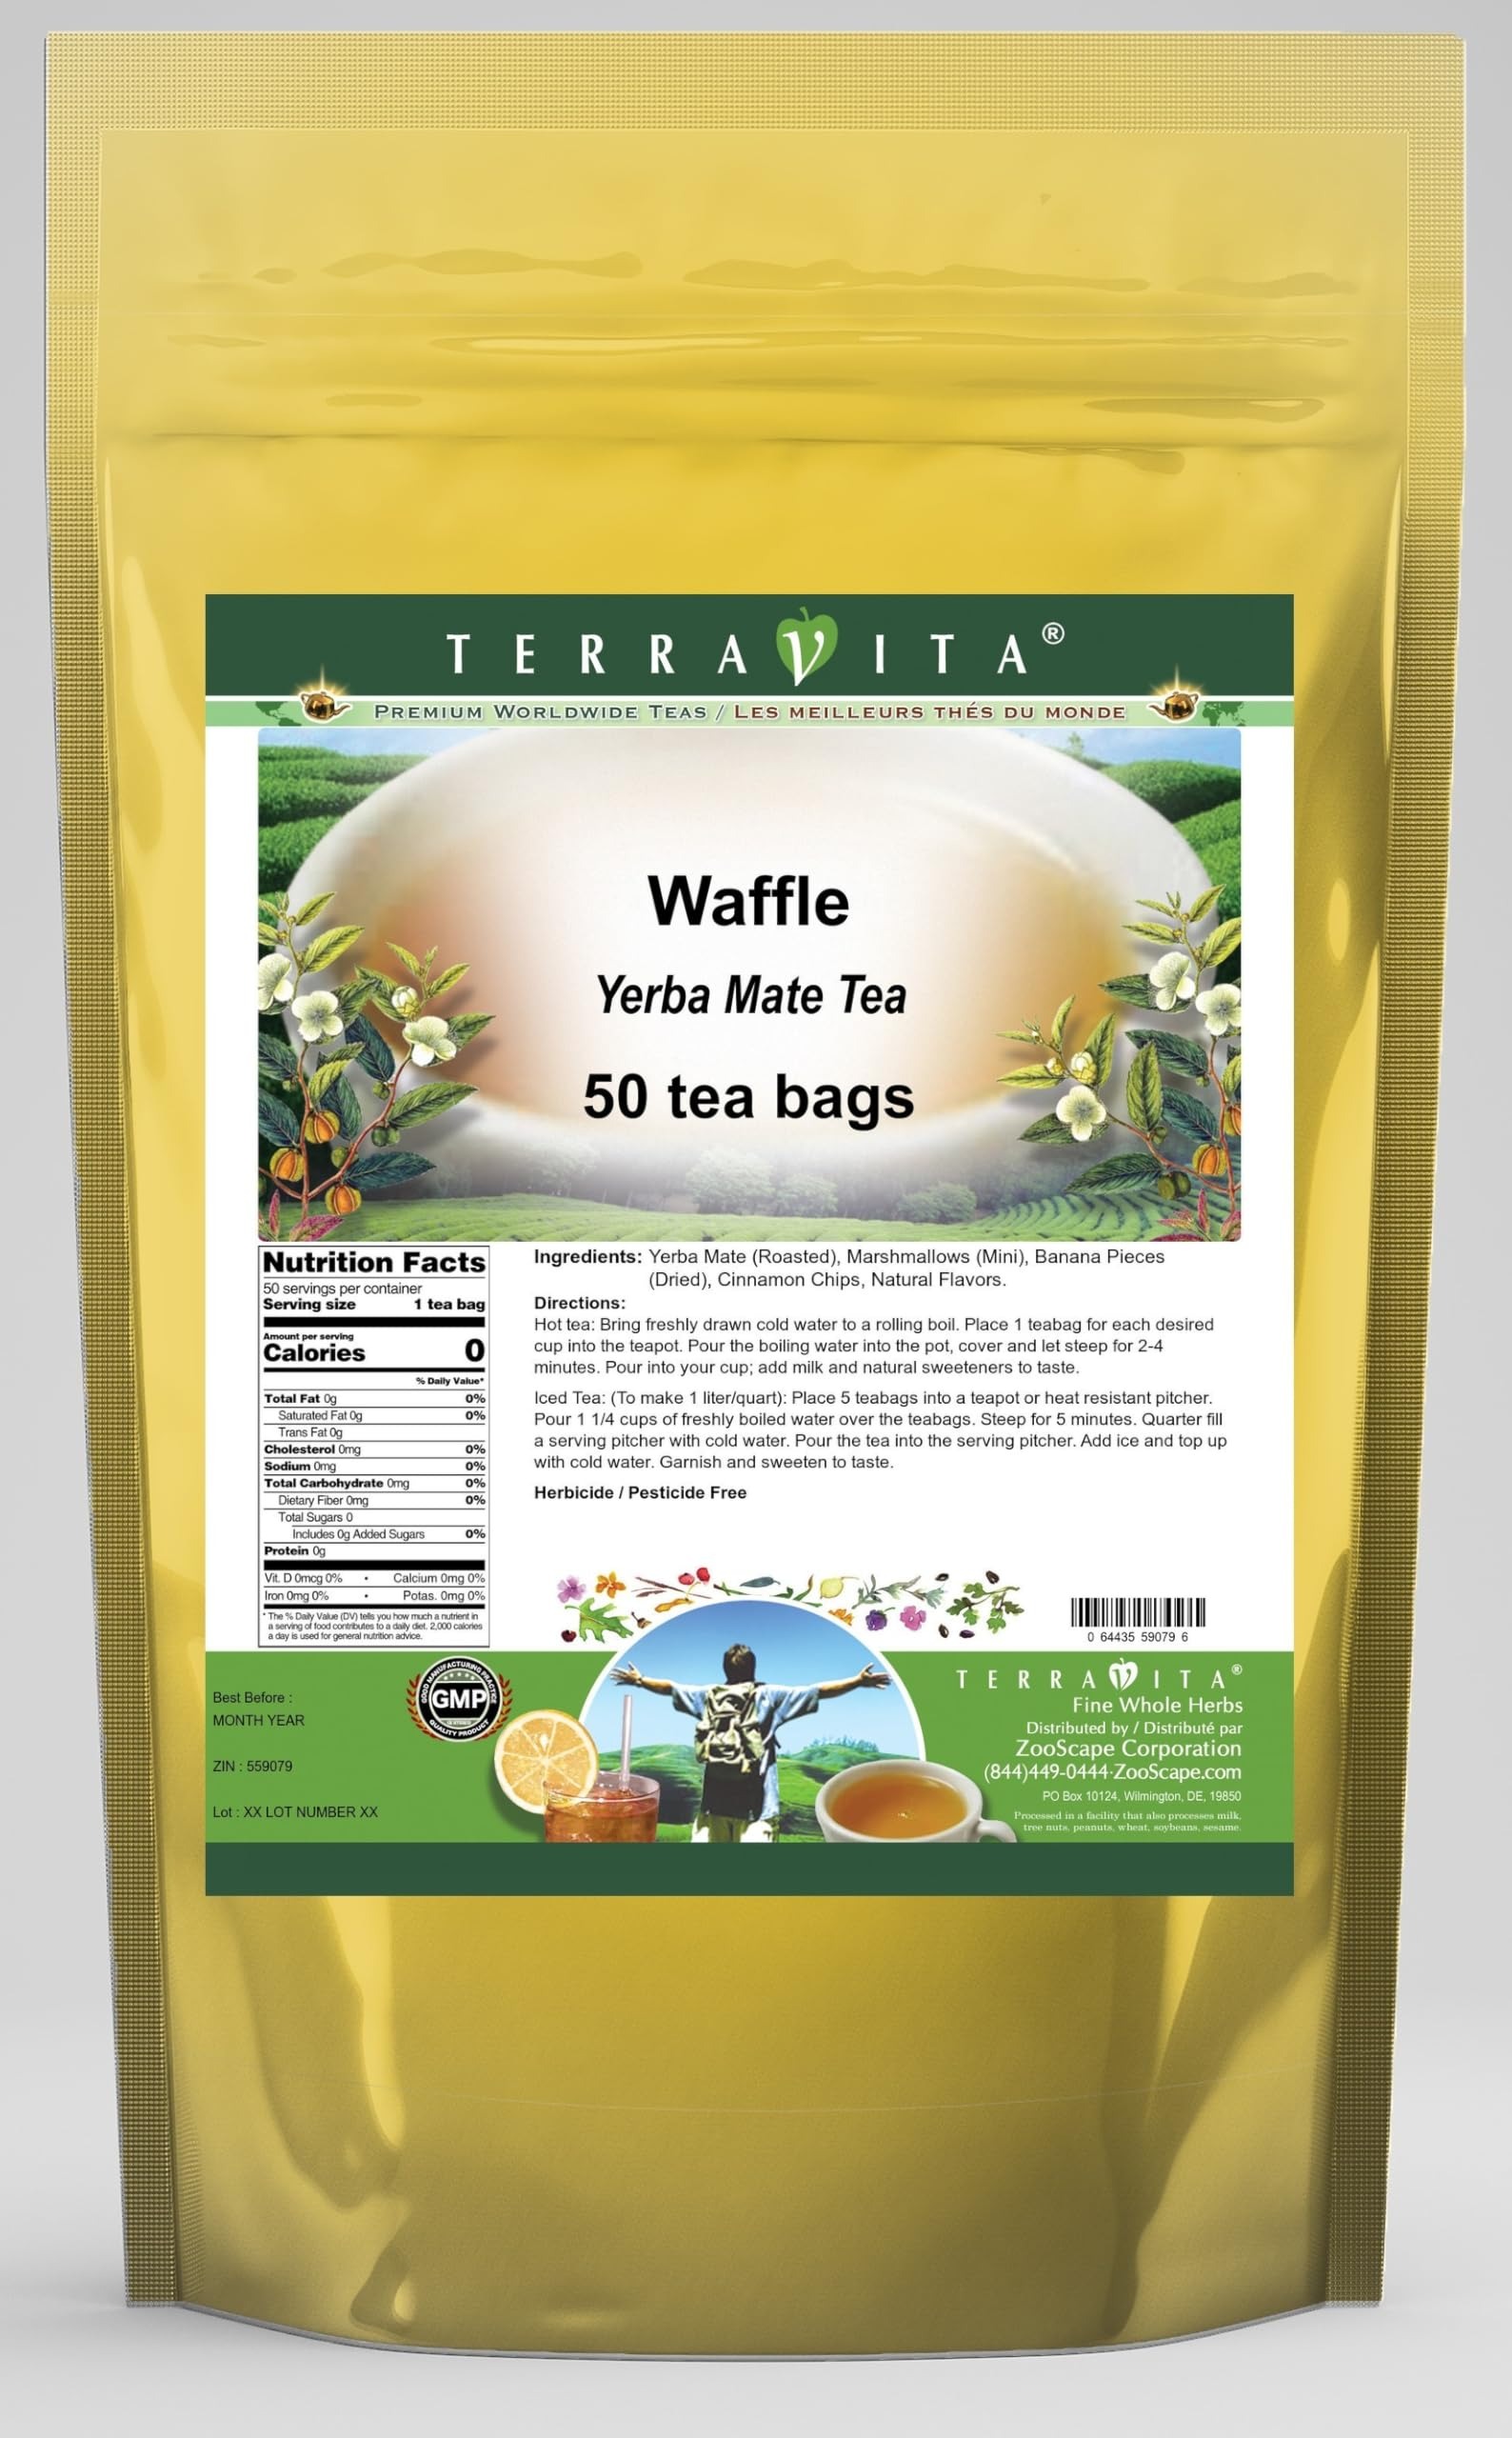
Item Name: Waffle Yerba Mate Tea (50 tea bags, ZIN: 559079) - 2 Pack
Bullet Point 1: Our Waffle Yerba Mate tea is a scrumptuous all-natural flavored Yerba Mate coffee substitute with Marshmallows (Mini), Banana Pieces and Cinnamon Chips that will refresh you with its terrific taste! You will enjoy the earthy and acidity-free Waffle aroma and flavor again and again! - Ingredients: Yerba Mate, Marshmallows (Mini), Banana Pieces, Cinnamon Chips and Natural Waffle Flavor.
Bullet Point 2: No fillers.
Bullet Point 3: Manufacturer: TerraVita
Bullet Point 4: Size: 50 tea bags
Bullet Point 5: Yerba Mate Tea Bags - Packed in a convenient upright pouch!
Product Description: Our Waffle Yerba Mate tea is a scrumptuous all-natural flavored Yerba Mate coffee substitute with Marshmallows (Mini), Banana Pieces and Cinnamon Chips that will refresh you with its terrific taste! You will enjoy the earthy and acidity-free Waffle aroma and flavor again and again! - Ingredients: Yerba Mate, Marshmallows (Mini), Banana Pieces, Cinnamon Chips and Natural Waffle Flavor. - Hot tea brewing method: Bring freshly drawn cold water to a rolling boil. Place 1 teabag for each desired cup into the teapot. Pour the boiling water into the pot, cover and let steep for 2-4 minutes. Pour into your cup; add milk and natural sweeteners to taste. - Iced tea brewing method: (To make 1 liter/quart): Place 5 teabags into a teapot or heat resistant pitcher. Pour 1 1/4 cups of freshly boiled water over the teabags. Steep for 5 minutes. Quarter fill a serving pitcher with cold water. Pour the tea into the serving pitcher. Add ice and top up with cold water. Garnish and sweeten to taste. - TerraVita is an exclusive line of premium-quality, natural source products that use only the finest, purest and most potent ingredients found around the world. TerraVita is hallmarked by the highest possible standards of purity, potency, stability and freshness. All of our products are prepared with the highest elements of quality control, from raw materials through the entire manufacturing process, up to and including the moment that the bottles or bags are sealed for freshness and shipped out to you. Our highest possible standards are certified by independent laboratories and backed by our personal guarantee. - TerraVita exists to meet and ensure your family's health and wellness without the harmful effects of chemicals and health products. We strive to make all of our products affordable an
Value: 100.0
Unit: Count

Price: 64.31